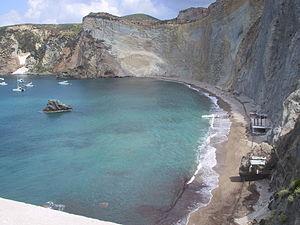
Ponza est une commune italienne d'environ 3 400 habitants, située sur l'île Ponza dans la province de Latina, dans la région Latium, en Italie centrale.